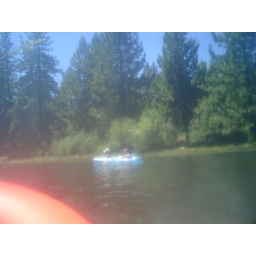
me in an orange raft on the Truckee river west of Tahoe City